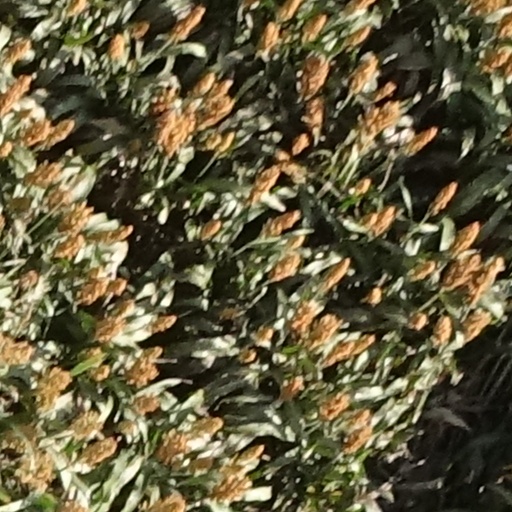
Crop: sorghum